Henry de Lacy, Earl of Lincoln

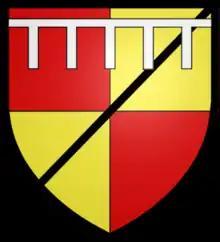
Arms of Henry de Lacy from early in his life, as displayed in Westminster Abbey

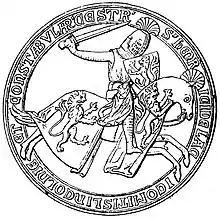
Seal of Henry de Lacy, Earl of Lincoln.

Henry was the son and heir of Edmund de Lacy, Baron of Pontefract (c. 1230–1258) (eldest son and heir apparent of John de Lacy, Earl of Lincoln (c. 1192–1240) and Margaret de Quincy suo jure Countess of Lincoln (c. 1206–1266)) by his wife Alice of Saluzzo, a Savoyard noblewoman descended from Amadeus IV, Count of Savoy, of the Royal House of Savoy. Alice was the daughter of Manfred III of Saluzzo.